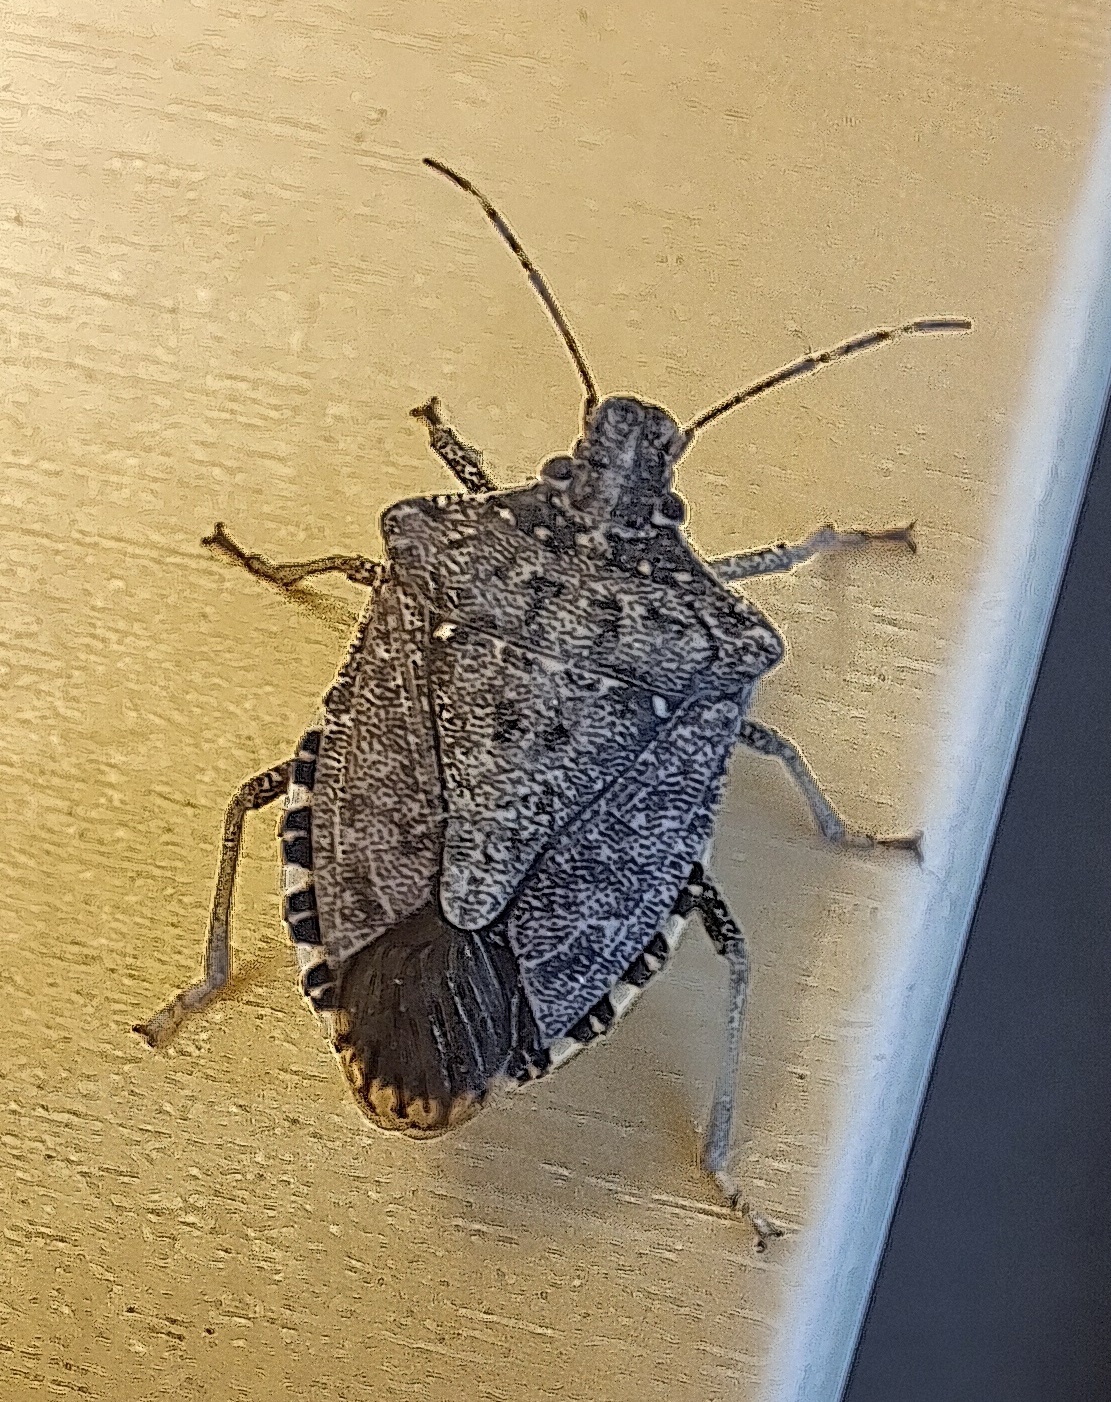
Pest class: stink_bug